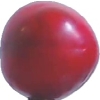
Label: cherry_wax_red